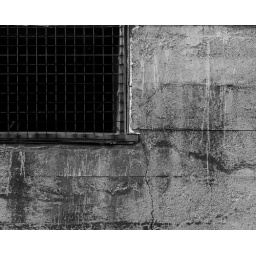
The side of a barn in black and white. Playing around with a 105mm macro lens. Taken in St.Thomas, Ontario, Canada.